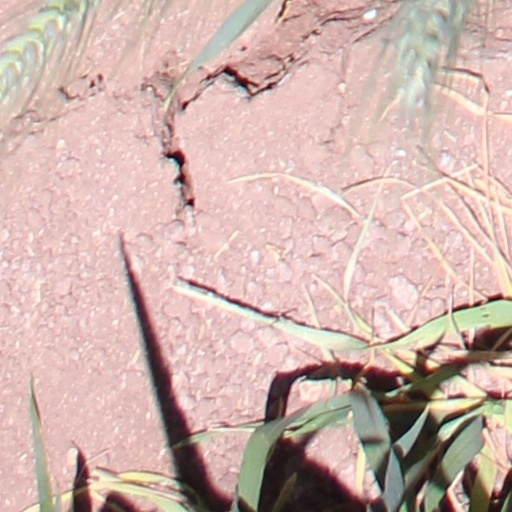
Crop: wheat